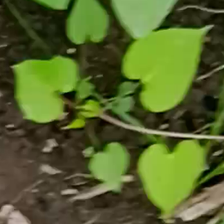
Weed species: Obscure_morning _glory(Ipomoea obscura)